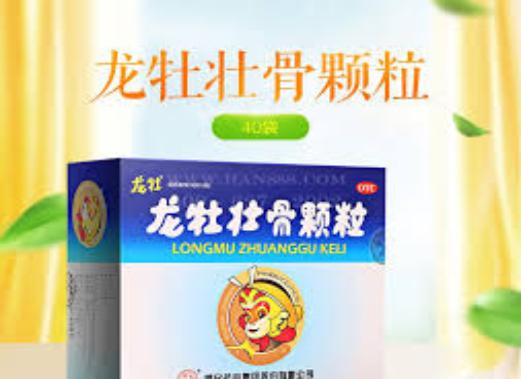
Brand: longmu-1
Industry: Medical